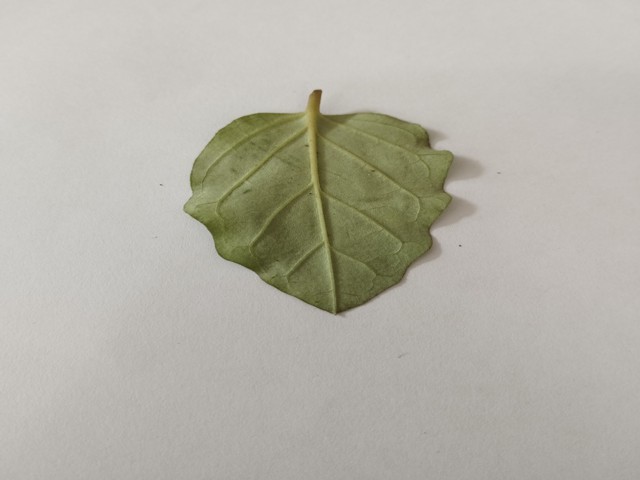
Plant: punarnava